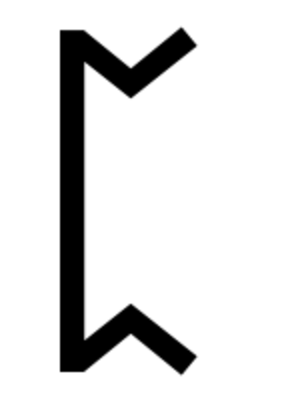
Le symbolisme des lettres concerne le sens et la valeur symboliques des lettres, soit lues, soit écrites, dans une écriture alphabétique ou ailleurs. Alors que, quand on lit, le sens de chaque lettre disparaît, quand on se penche sur le symbolisme des lettres on cherche du sens dans chaque lettre.
L’alphabet runique ou futhark — terme formé à partir du nom de ses six premières lettres — est un alphabet qui fut utilisé pour l'écriture de langues germaniques par des peuples parlant ces langues, tels les Scandinaves, les Frisons, les Anglo-Saxons, etc. Il existe aussi des runes hongroises et des runes turques, deux systèmes indépendants.